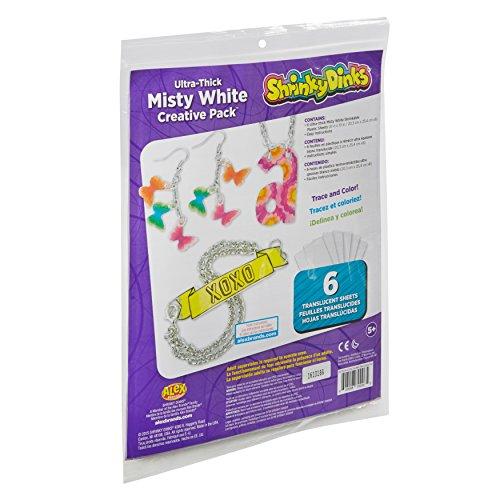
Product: Shrinky Dinks Misty White 6 Sheet Creative Pack
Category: Toys & Games | Arts & Crafts | Craft Kits
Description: Includes 6 8in x 10in cloudy white sheets and instructions.
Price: $9.77
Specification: ProductDimensions:8.5x0.2x11inches|ItemWeight:3.2ounces|ShippingWeight:3.2ounces(Viewshippingratesandpolicies)|DomesticShipping:ItemcanbeshippedwithinU.S.|InternationalShipping:ThisitemcanbeshippedtoselectcountriesoutsideoftheU.S.LearnMore|ASIN:B004OQSN7S|Itemmodelnumber:0SD700-6A|Manufacturerrecommendedage:5-15years